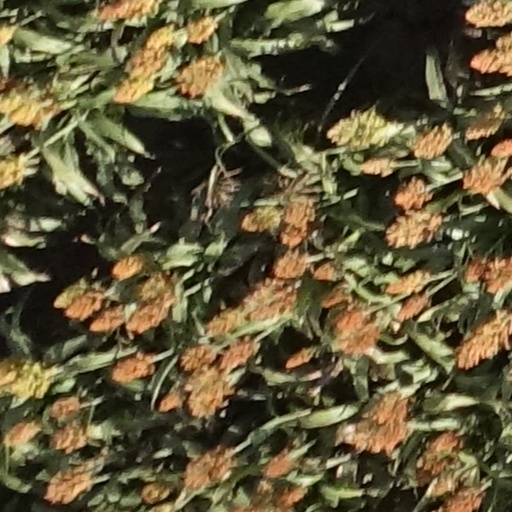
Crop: sorghum